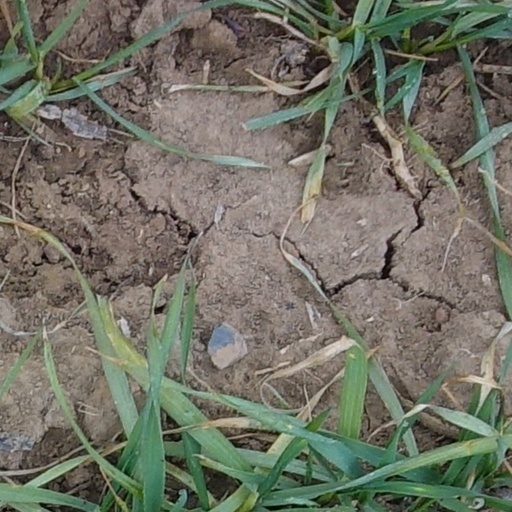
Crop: wheat